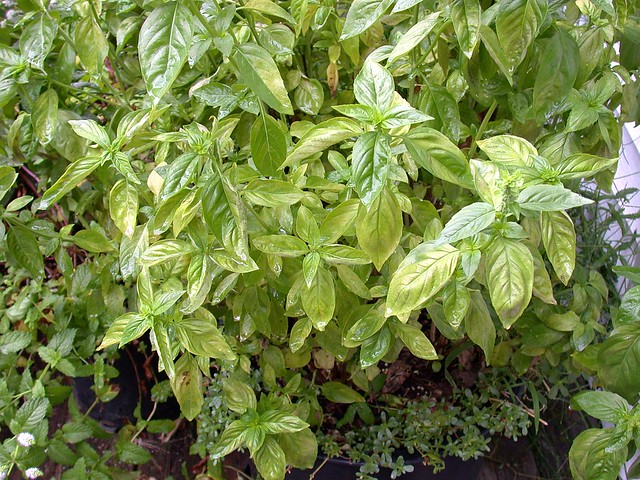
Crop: unknown
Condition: basil_downy_mildew